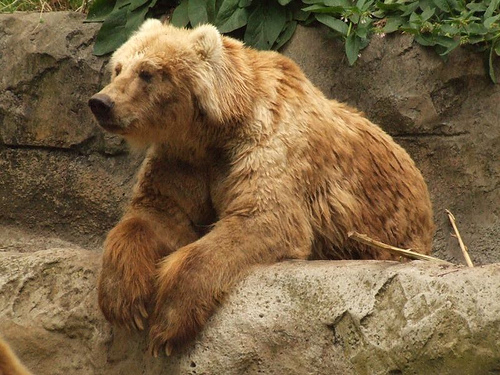
user: Given an image and a question. Answer the question in a short answer. Question: What breed of bear is this? Short Answer:
assistant: brown